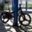
Label: bicycle